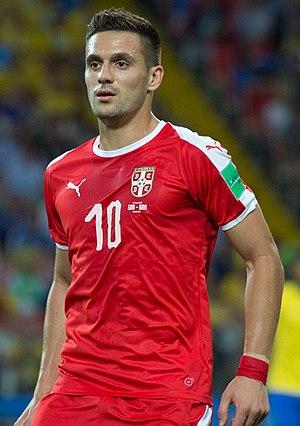
L'équipe de Serbie de football est la sélection de joueurs serbes représentant le pays lors des compétitions internationales de football masculin, sous l'égide de la Fédération de Serbie de football.
Dušan Tadić, né le 20 novembre 1988 à Bačka Topola en Yougoslavie, est un footballeur international serbe évoluant au poste d'attaquant à l'Ajax Amsterdam.